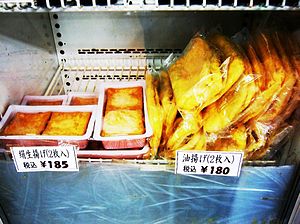
Aburaage
Aburaage til salg.
Aburaage er en form for japansk mad baseret på sojabønner, hvor der normalt frituresteges tofu i tynde skiver.